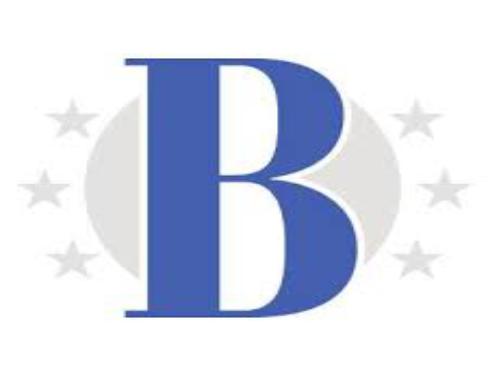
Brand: Bradford Exchange
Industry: Others